Psyche (spacecraft)

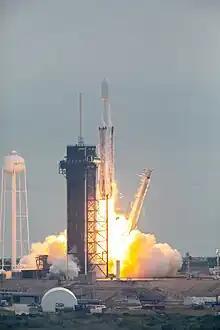
A Falcon Heavy launches "Psyche" at 14:19 UTC, Oct. 13, 2023

"Psyche's" launch period opened at October 5, 2023, with instantaneous launch windows every day until October 25. On 28 September, NASA announced that the launch would be delayed by a week due to issues found with the spacecraft's thrusters, moving the launch date from October 5 to October 12. The launch was delayed an additional day to October 13 due to bad weather.